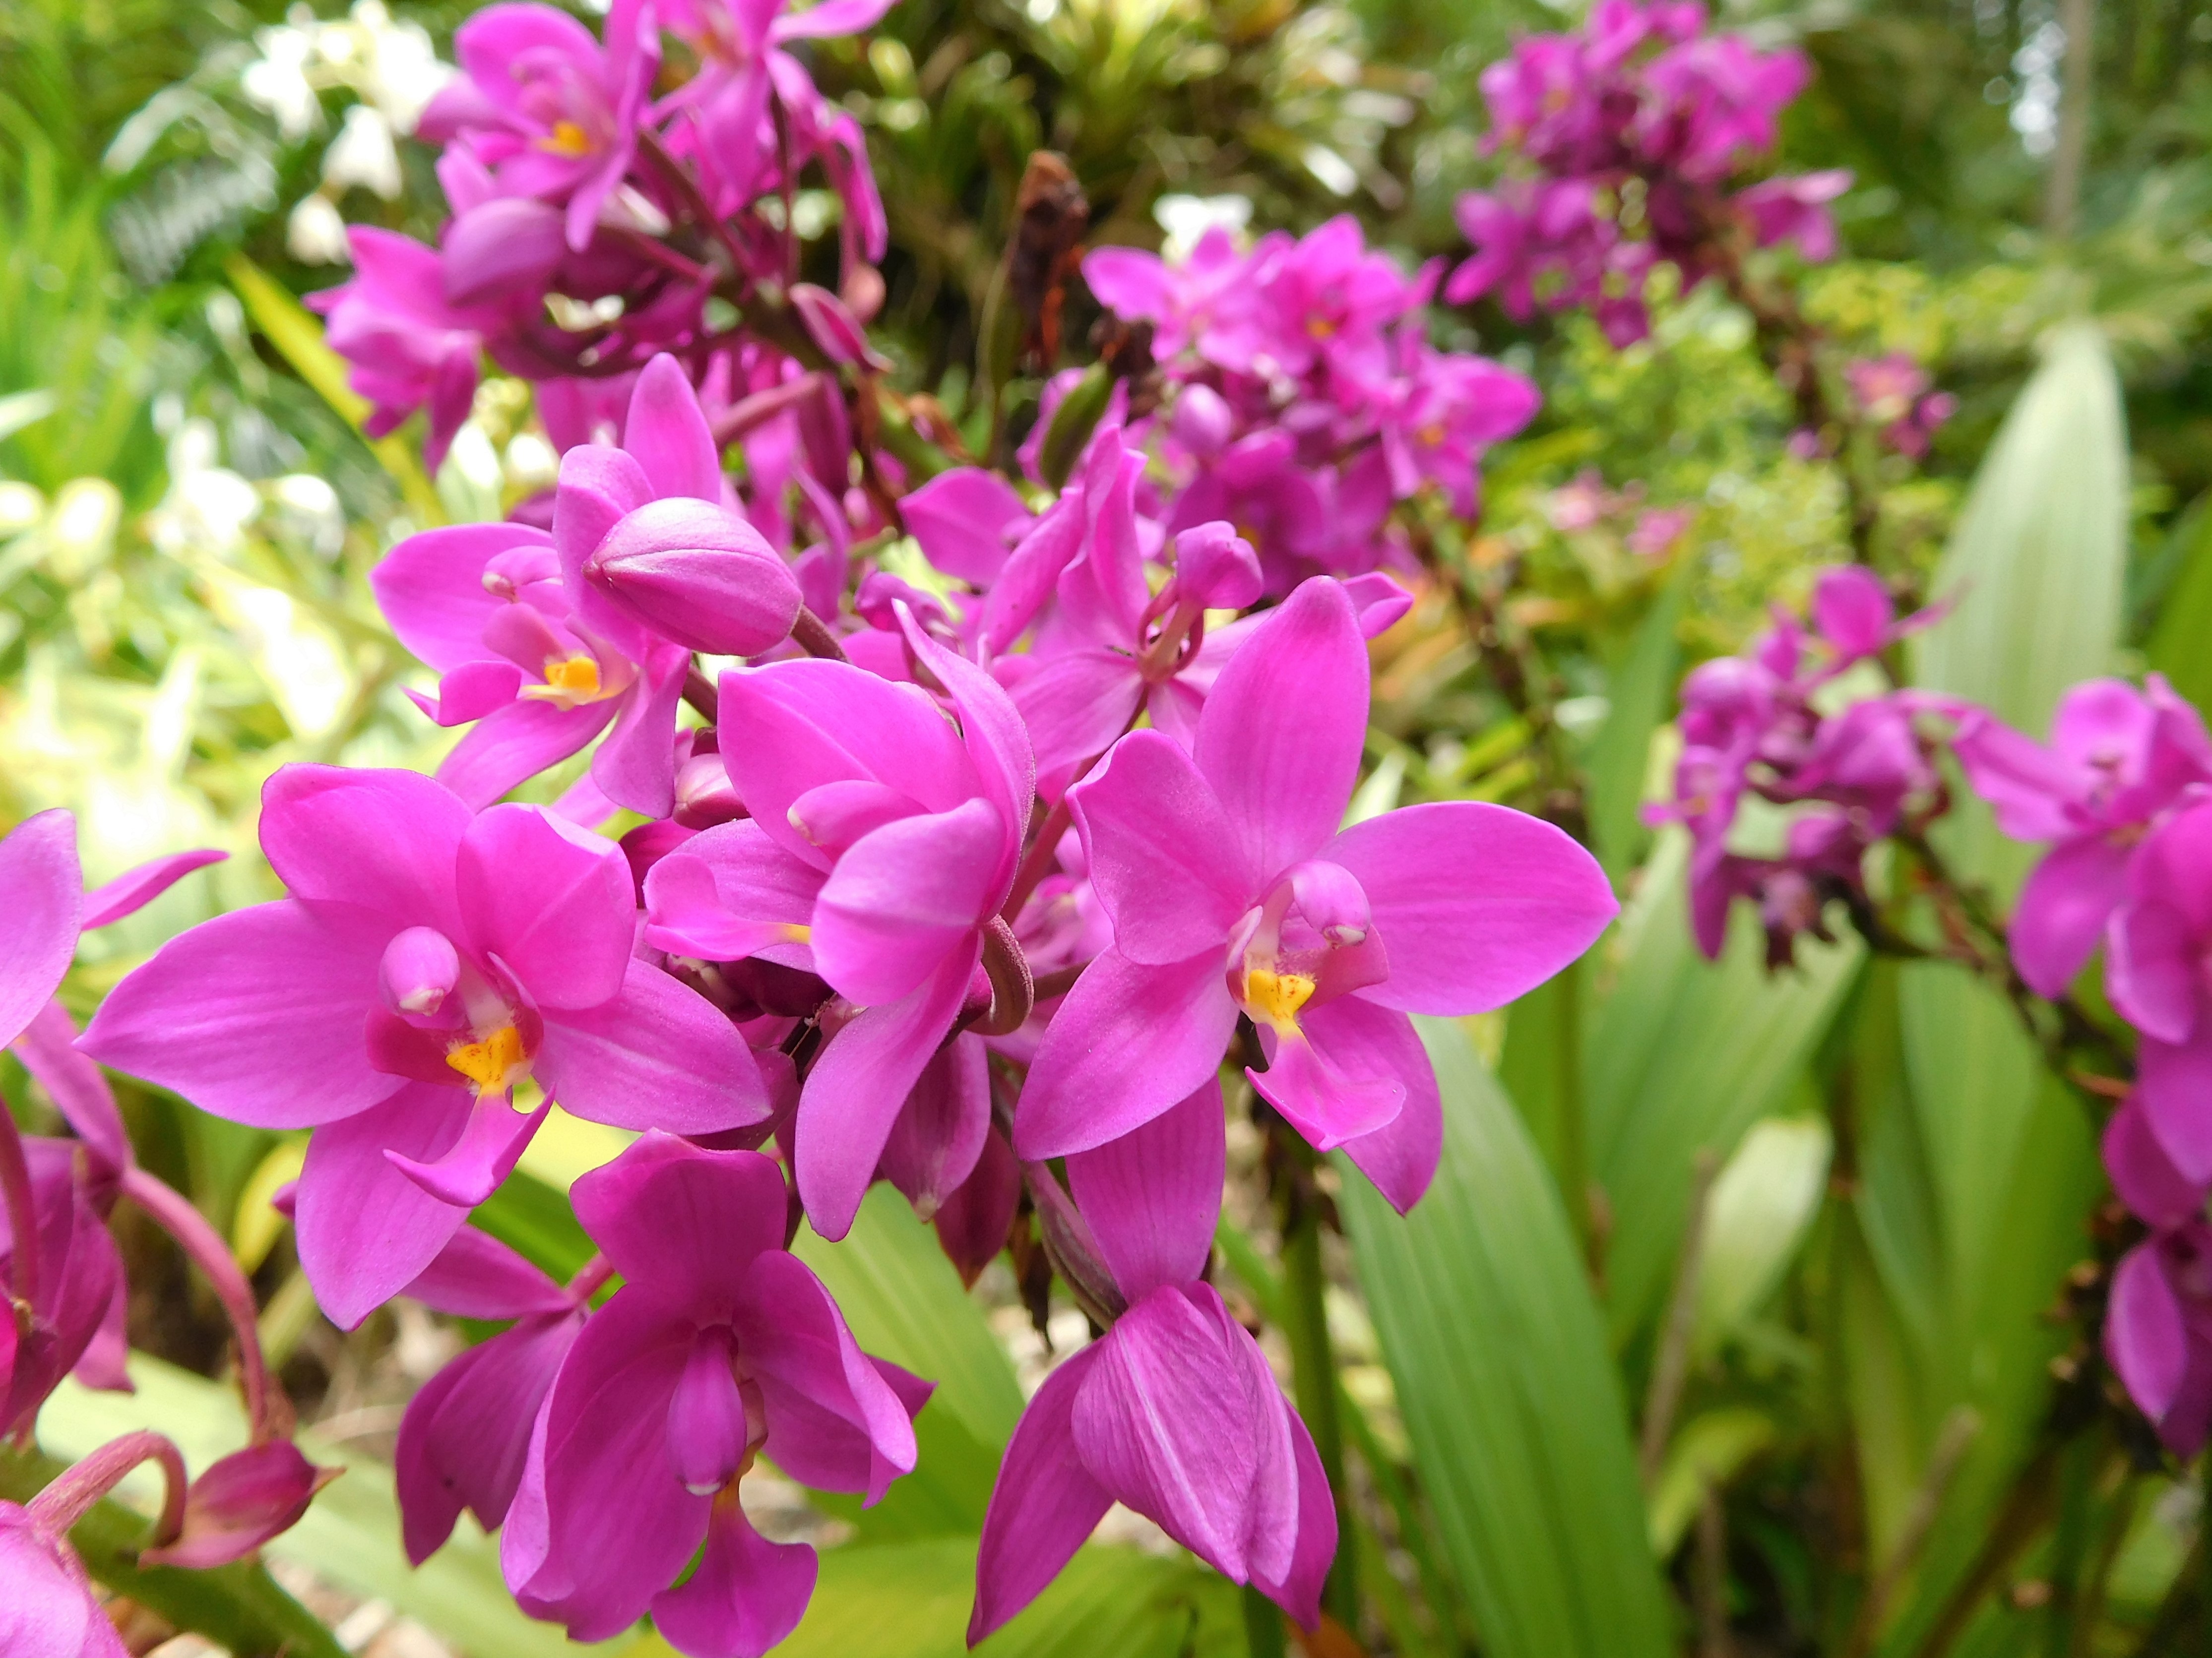
blossom, plant, flower, petal, tropical, natural, botany, flora, botanical, plants, orchid, wildflower, flowers, orchids, flowering plant, pink orchids, annual plant, land plant, everlasting sweet pea